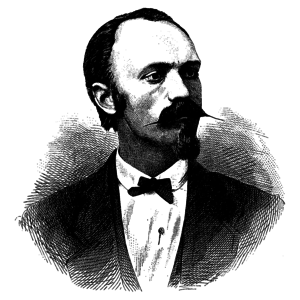
Calixa Lavallée, né le 28 décembre 1842 à Verchères et mort le 21 janvier 1891 à Boston, de son vrai nom Callixte Lavallée, est un compositeur, un chef d'orchestre, un pianiste, un organiste et un professeur de musique canadien-français. Il est surtout connu pour avoir composé la musique de l'hymne national canadien, Ô Canada.